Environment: real
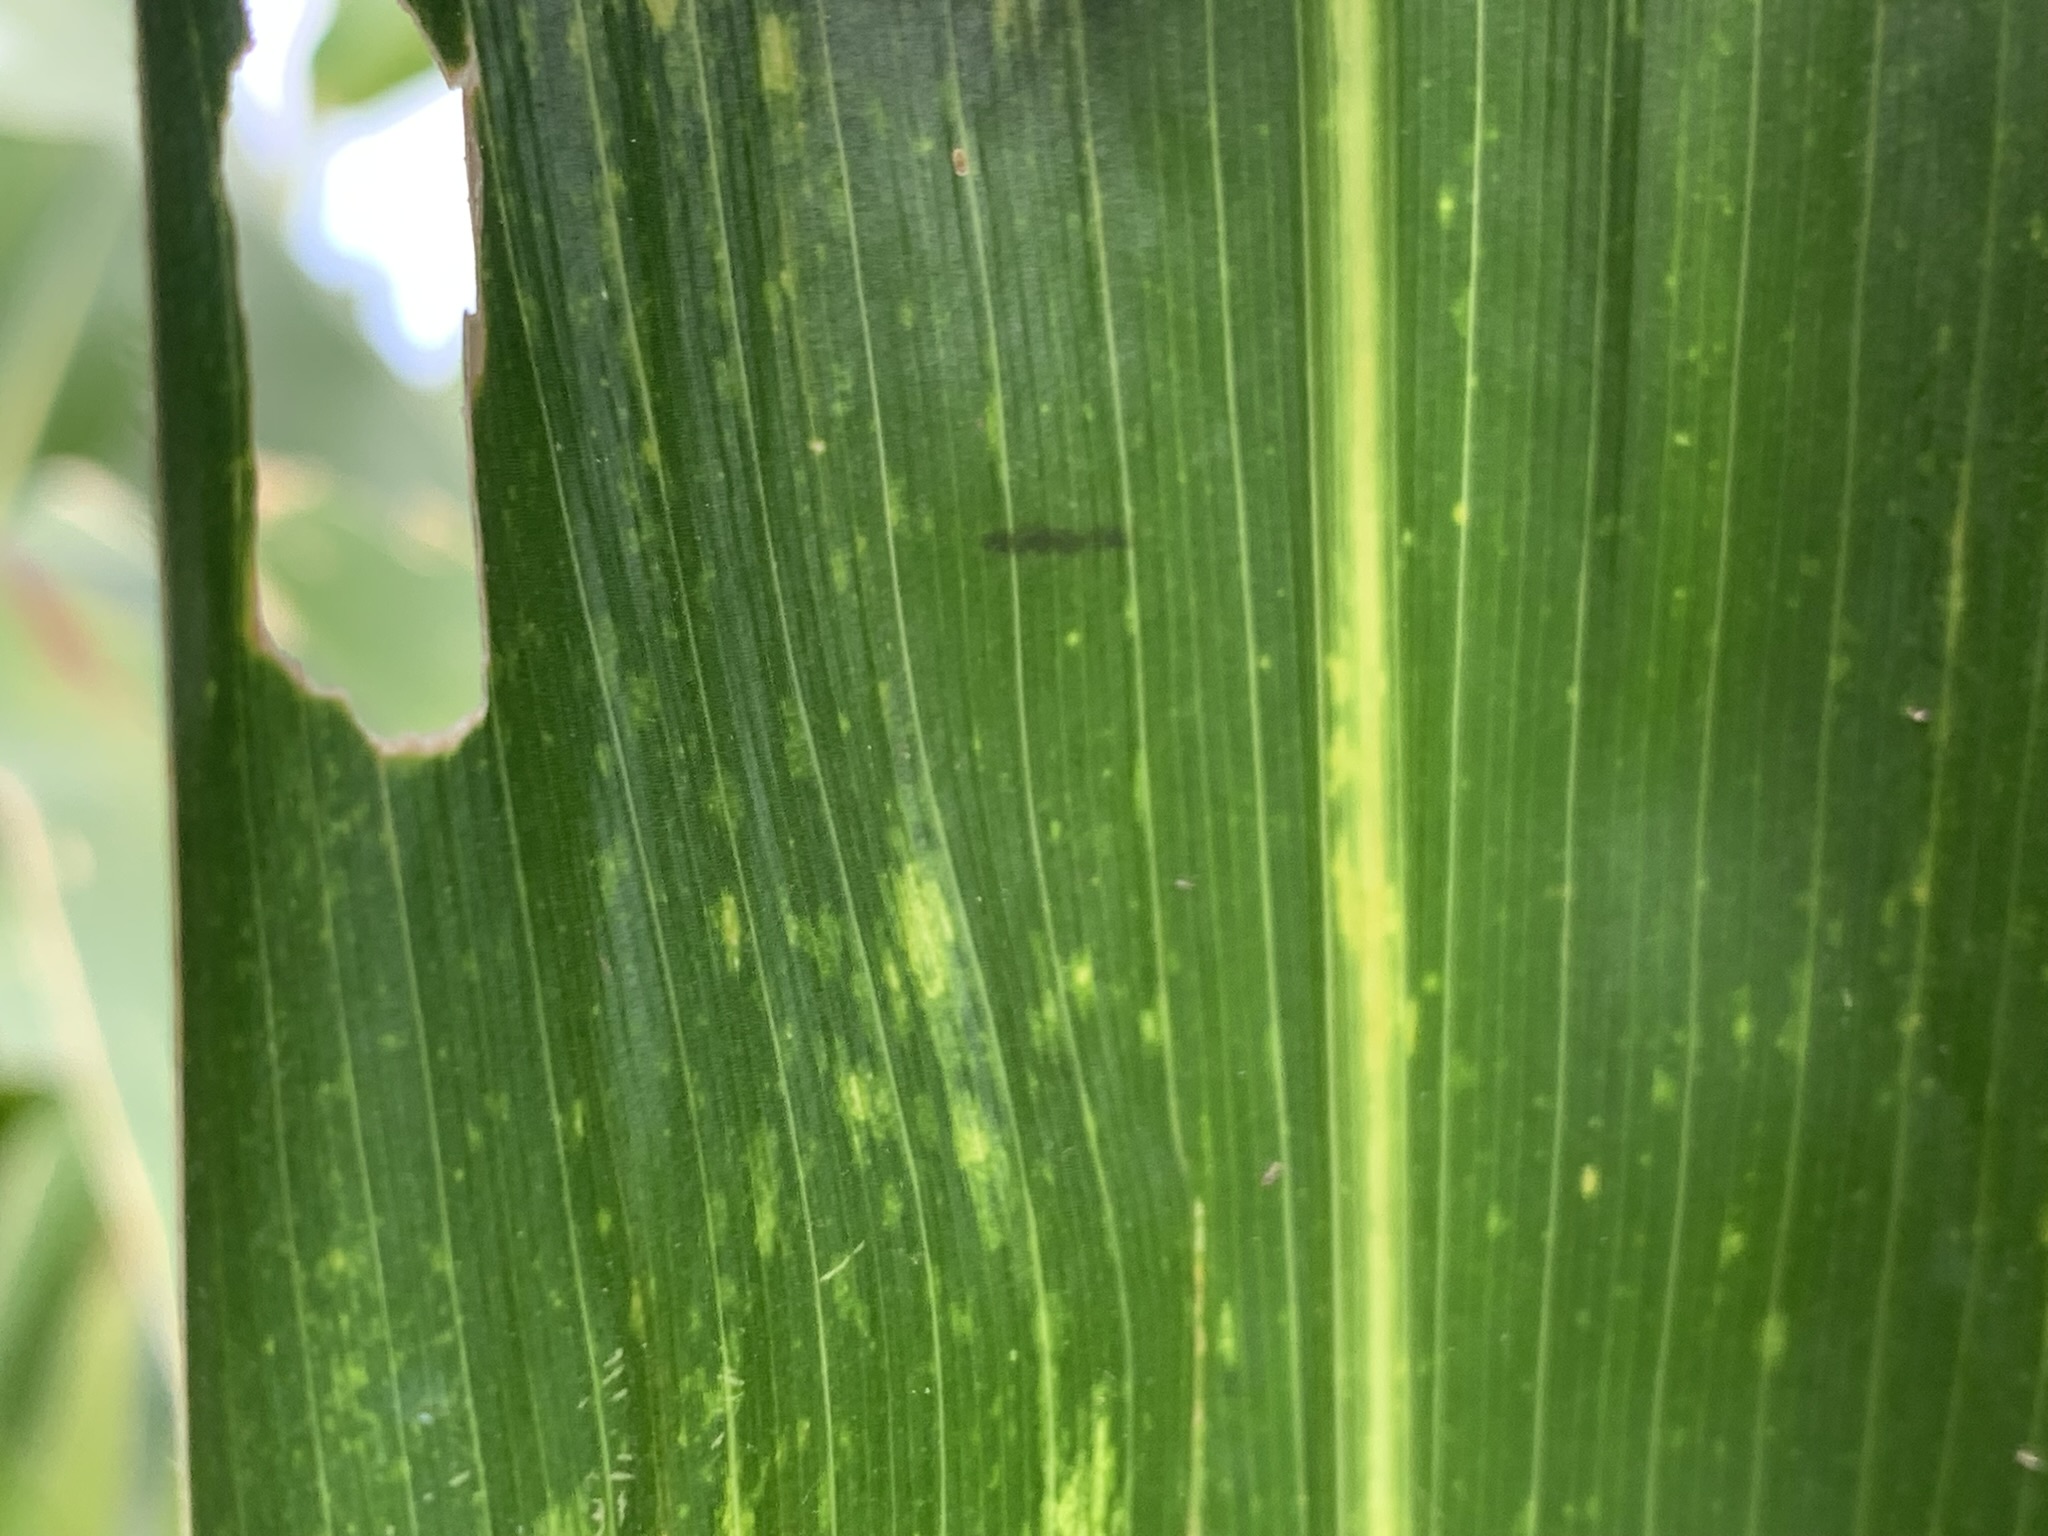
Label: lethal_necrosis